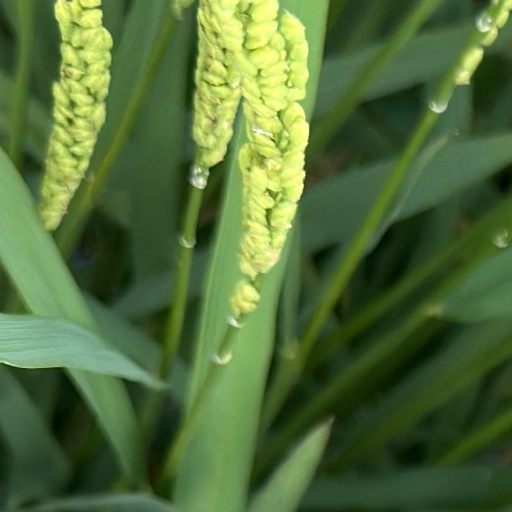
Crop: rice